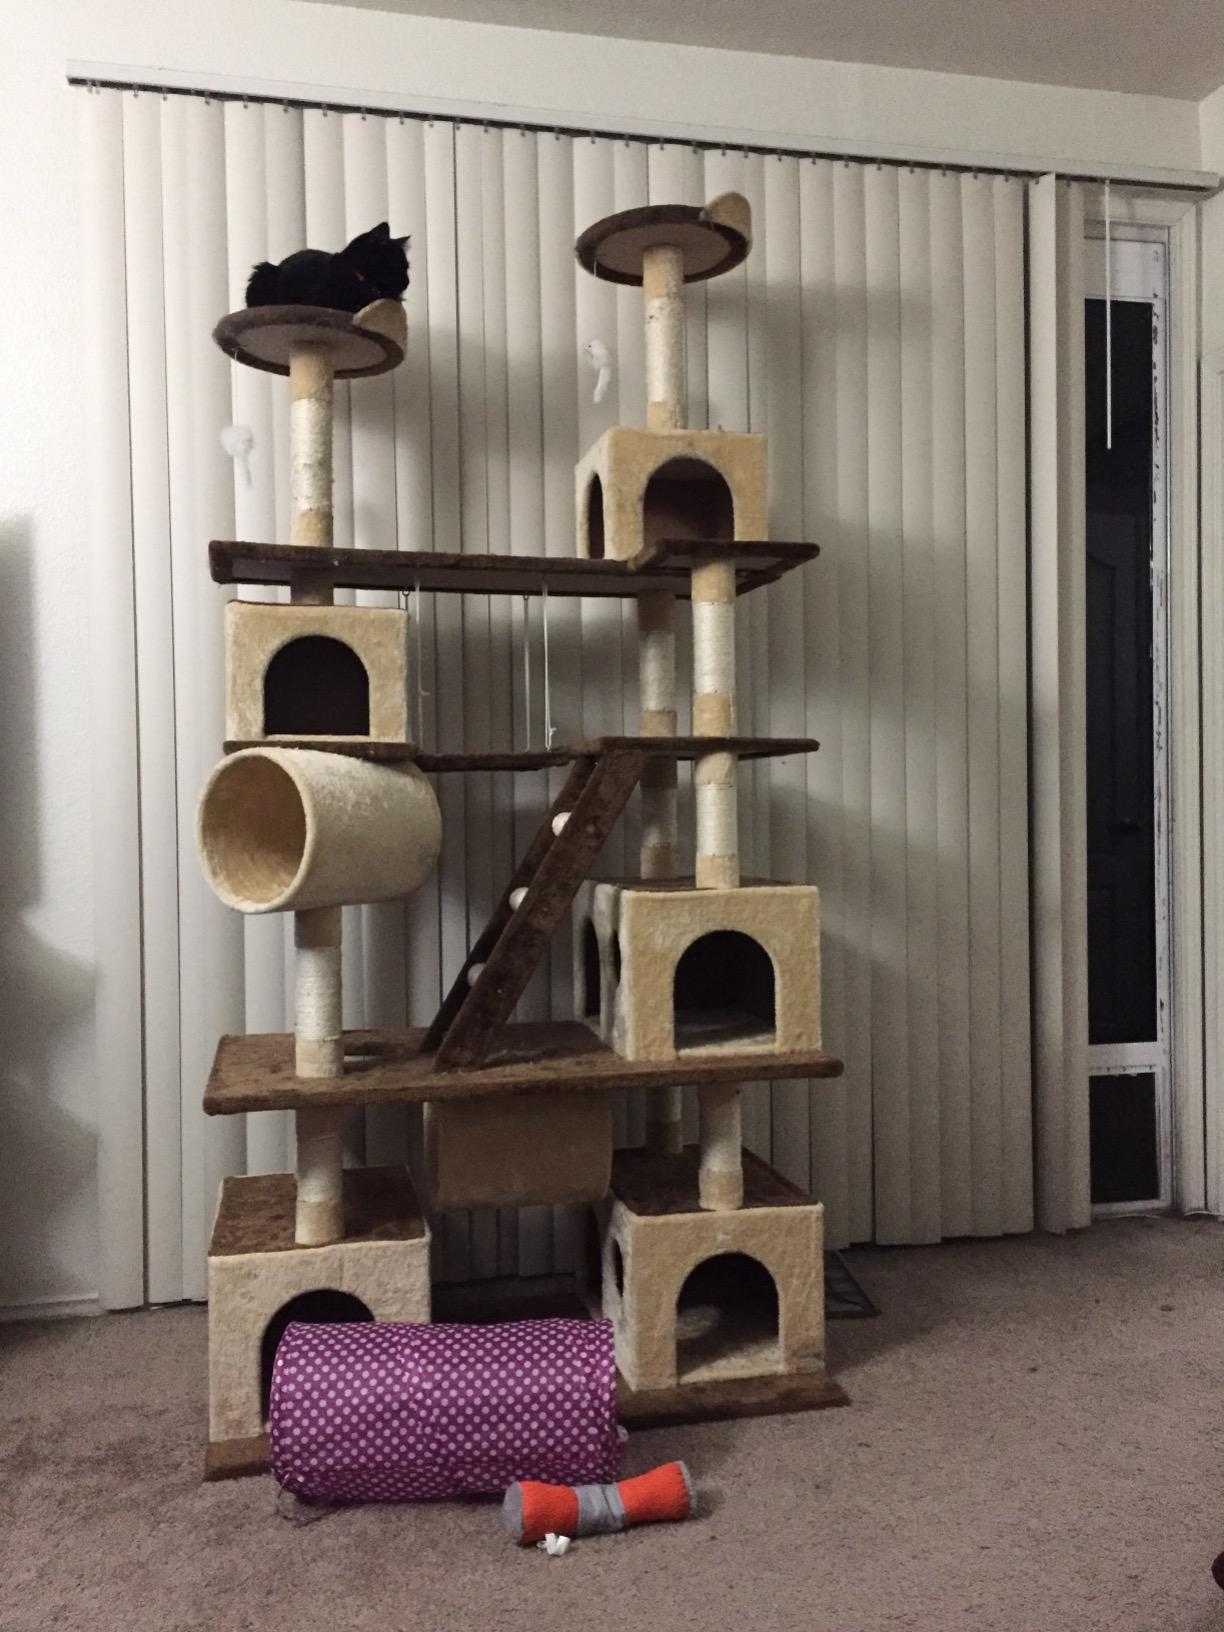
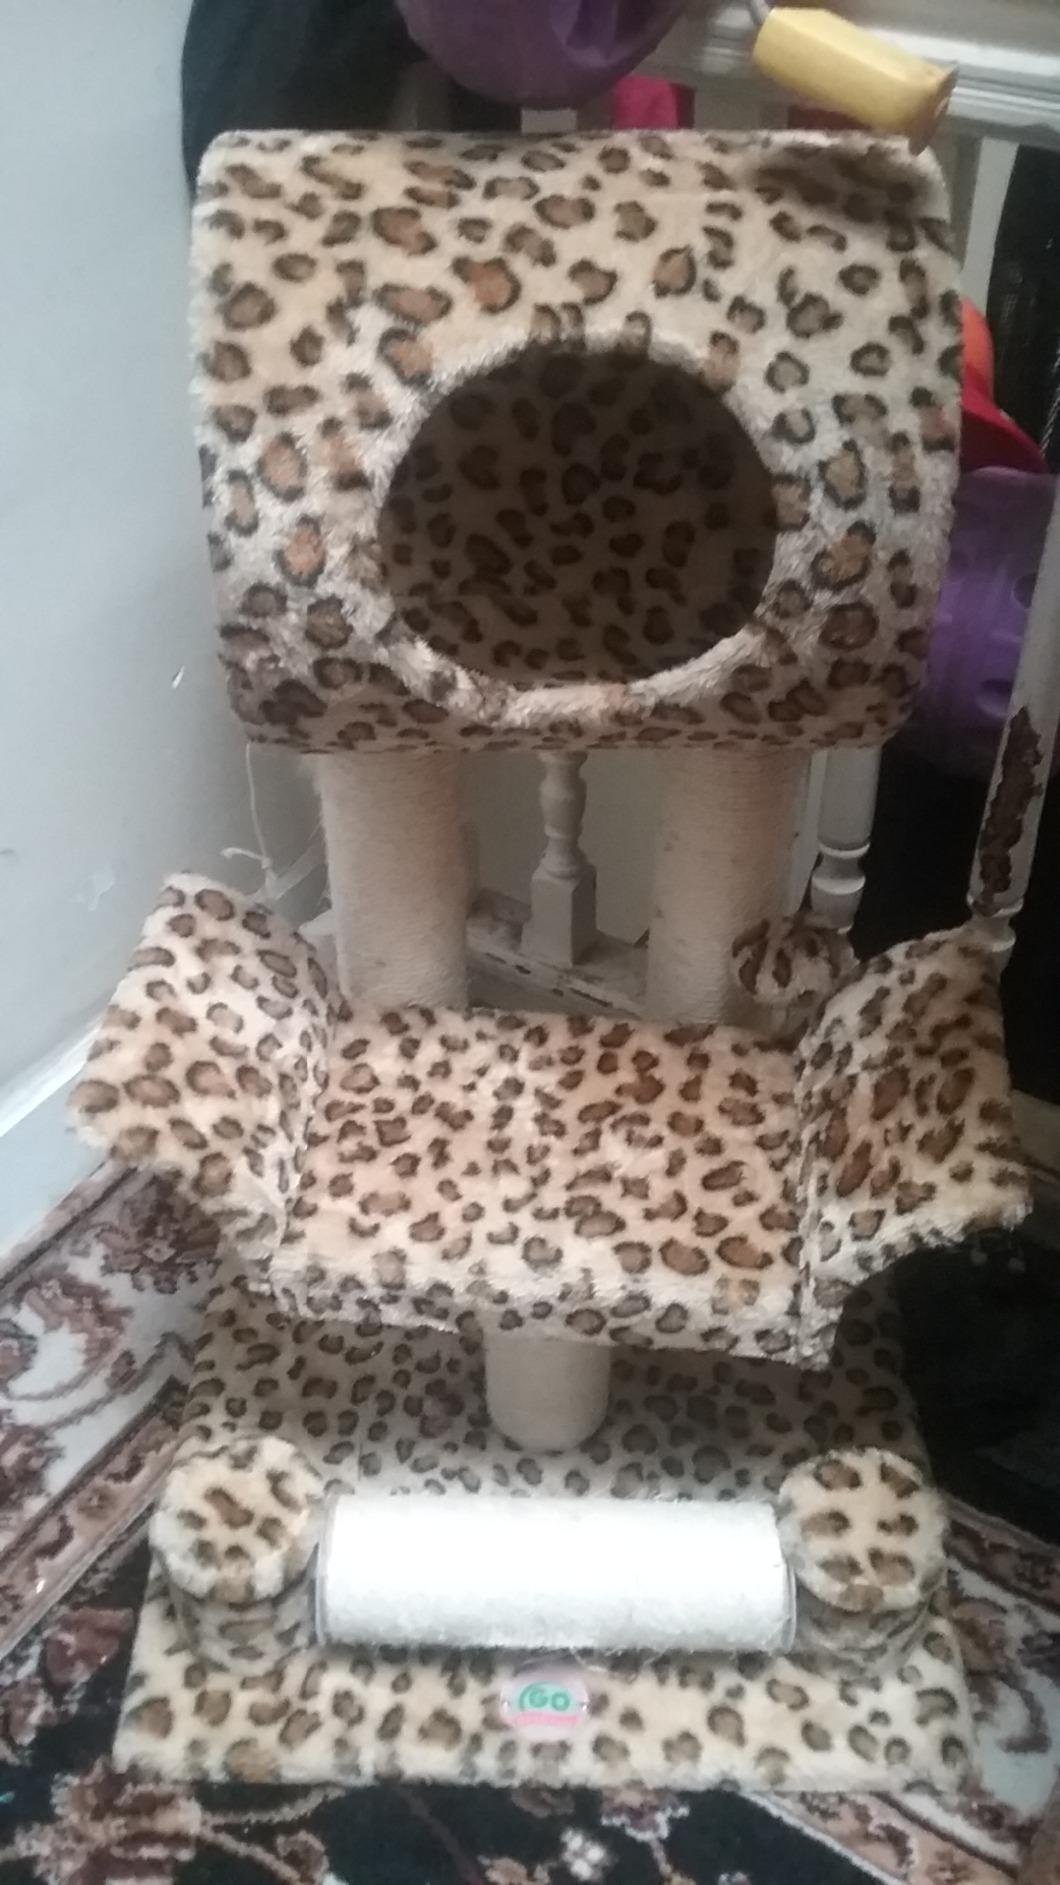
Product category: items_cat tree
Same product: no